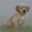
Label: dog